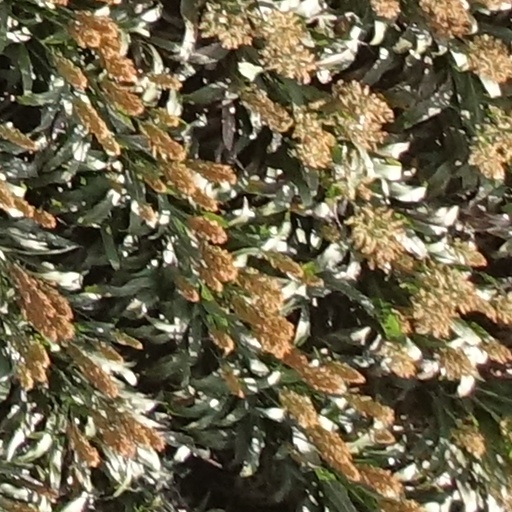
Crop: sorghum